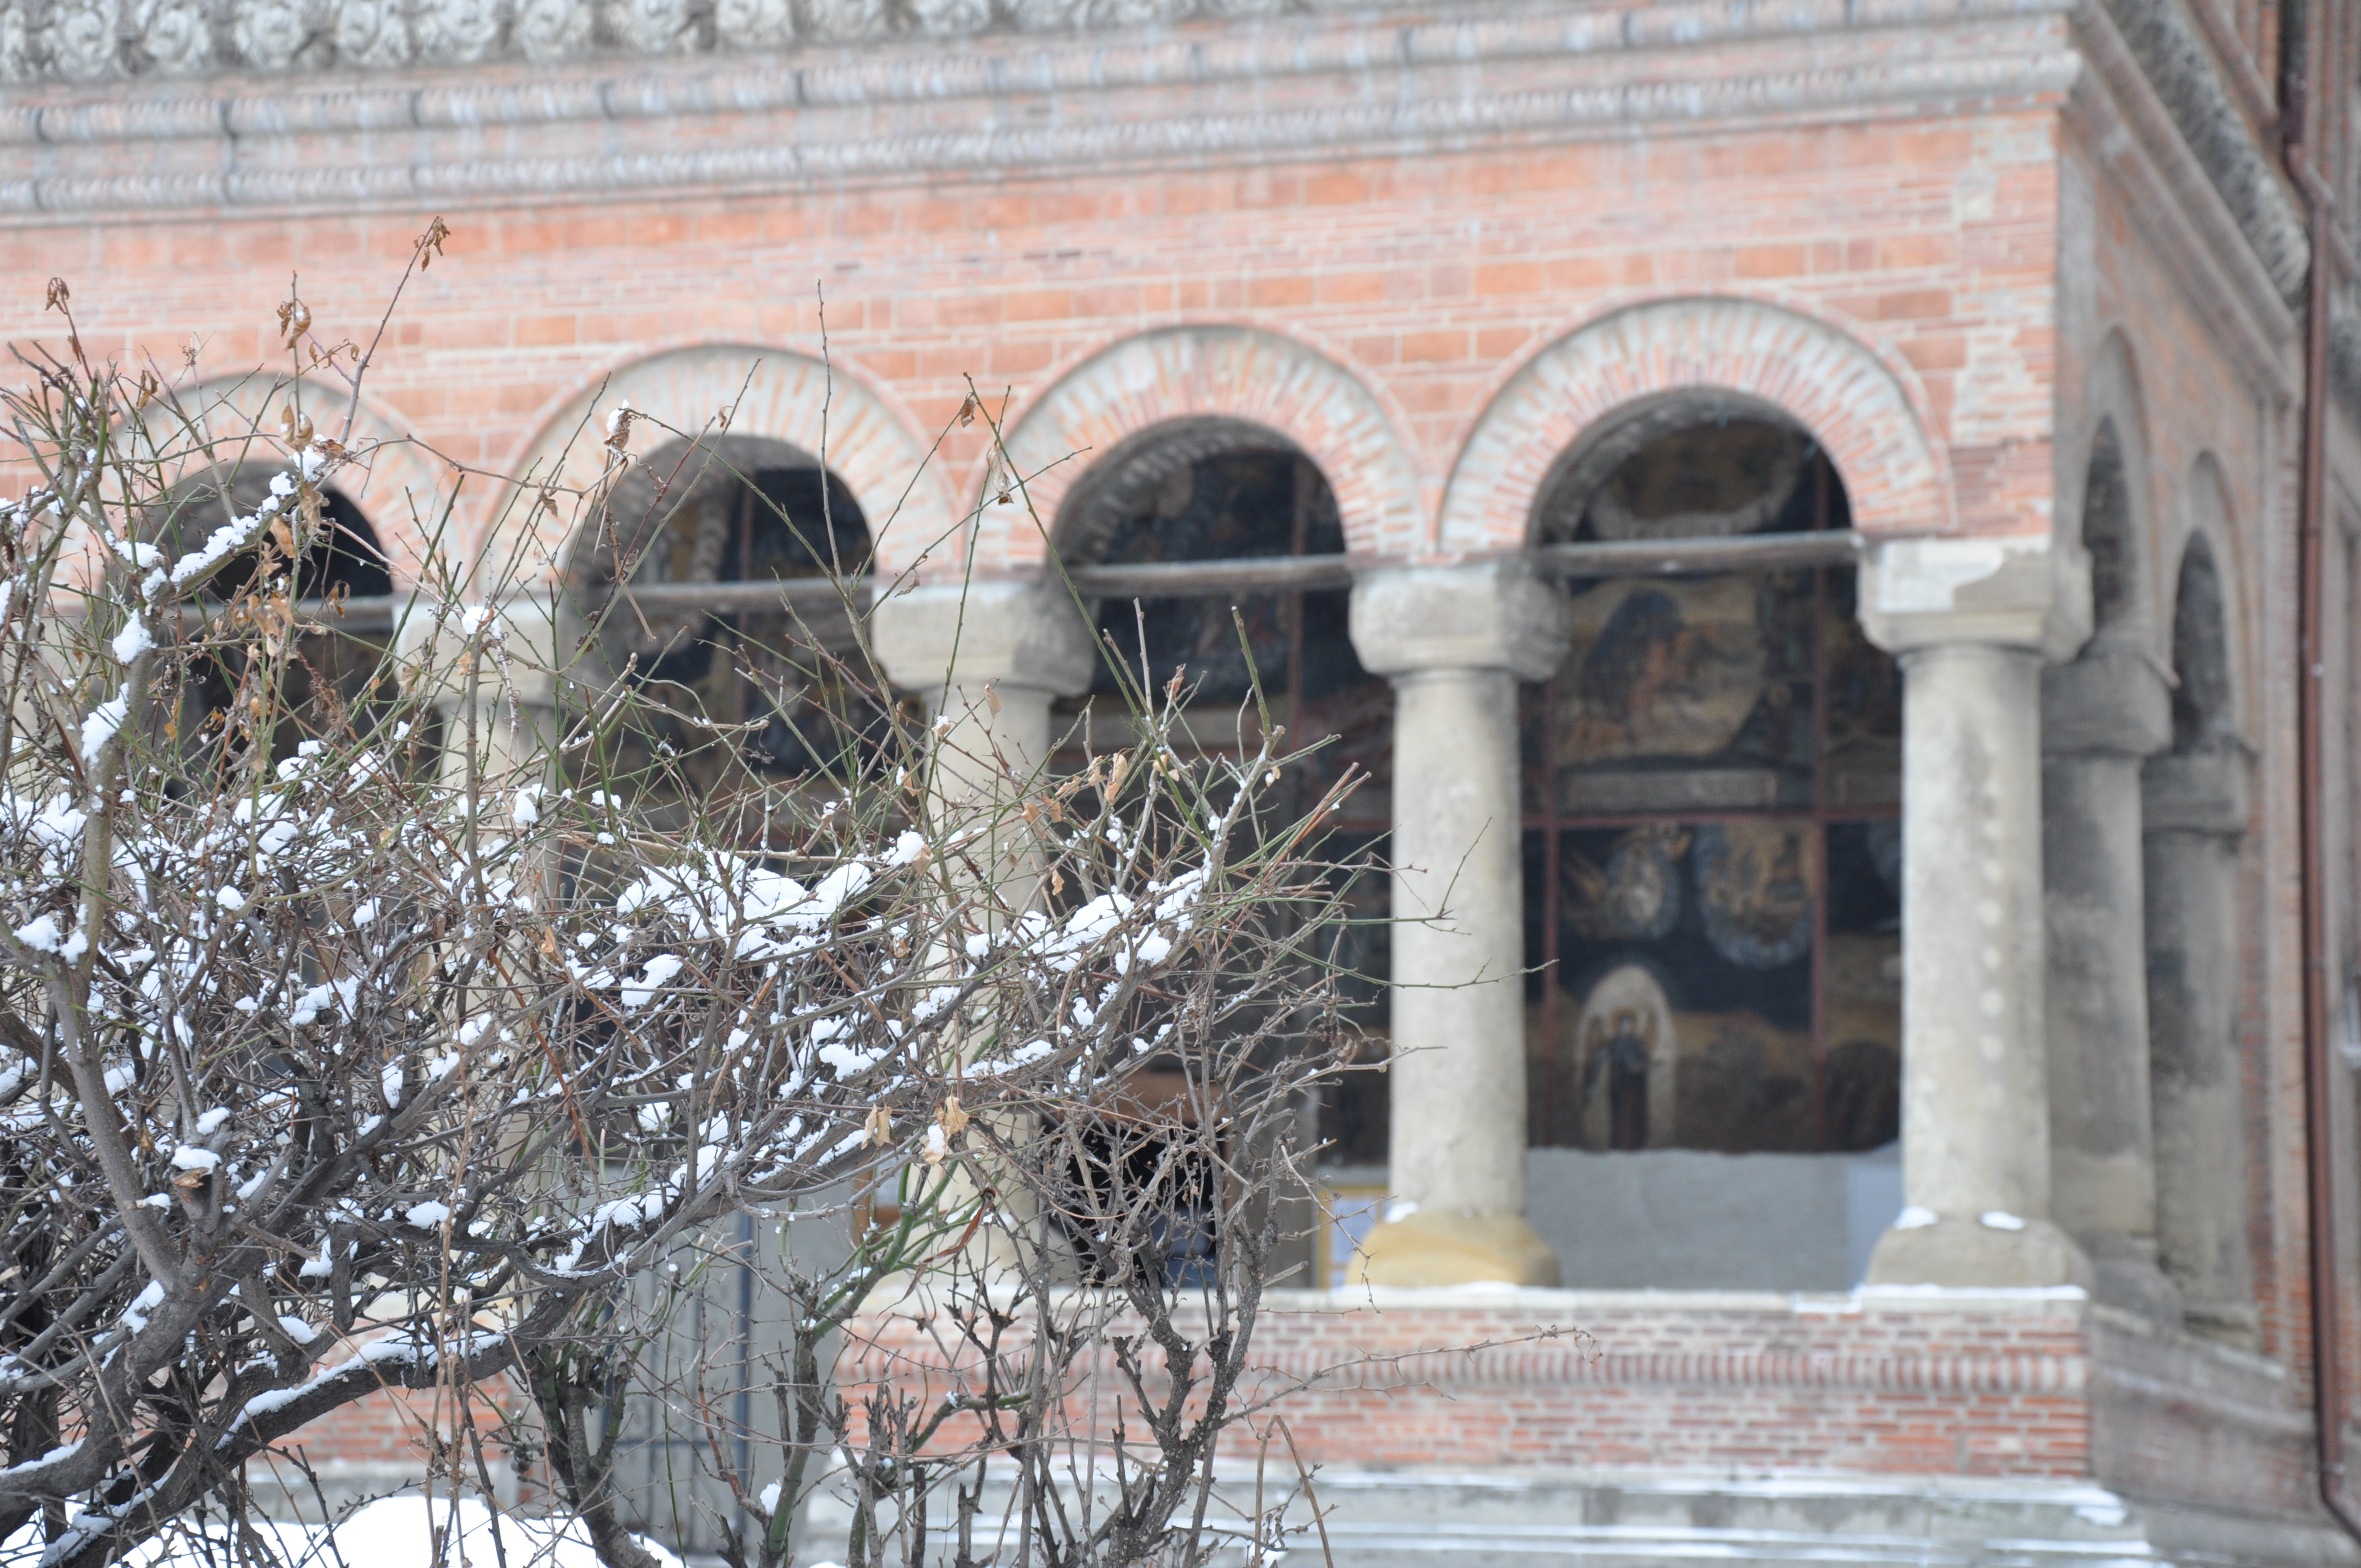
architecture, photography, building, photo, arch, religion, church, christian, photos, religious, free, de, churches, fotografie, christianity, romana, style, orthodox, eastern, romania, bucharest, bor, biserica, arhitectura, orthodoxy, romanian, ortodoxa, ortodoxia, ortodoxie, ecclesiastical, bisericeasc, cladire, edificiu, bucuresti, brancovenesc, cretulescu, kretzulescu, kretulescu, cretzulescu, cre tinism, cre tin, ancient history